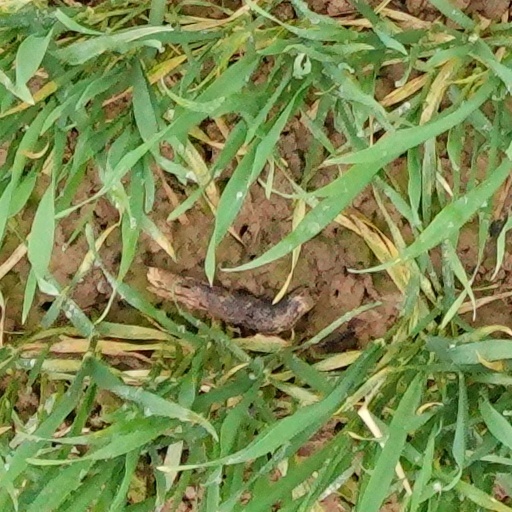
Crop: wheat